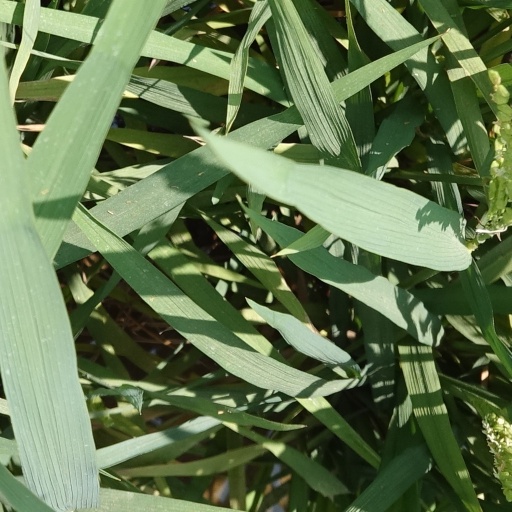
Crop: rice